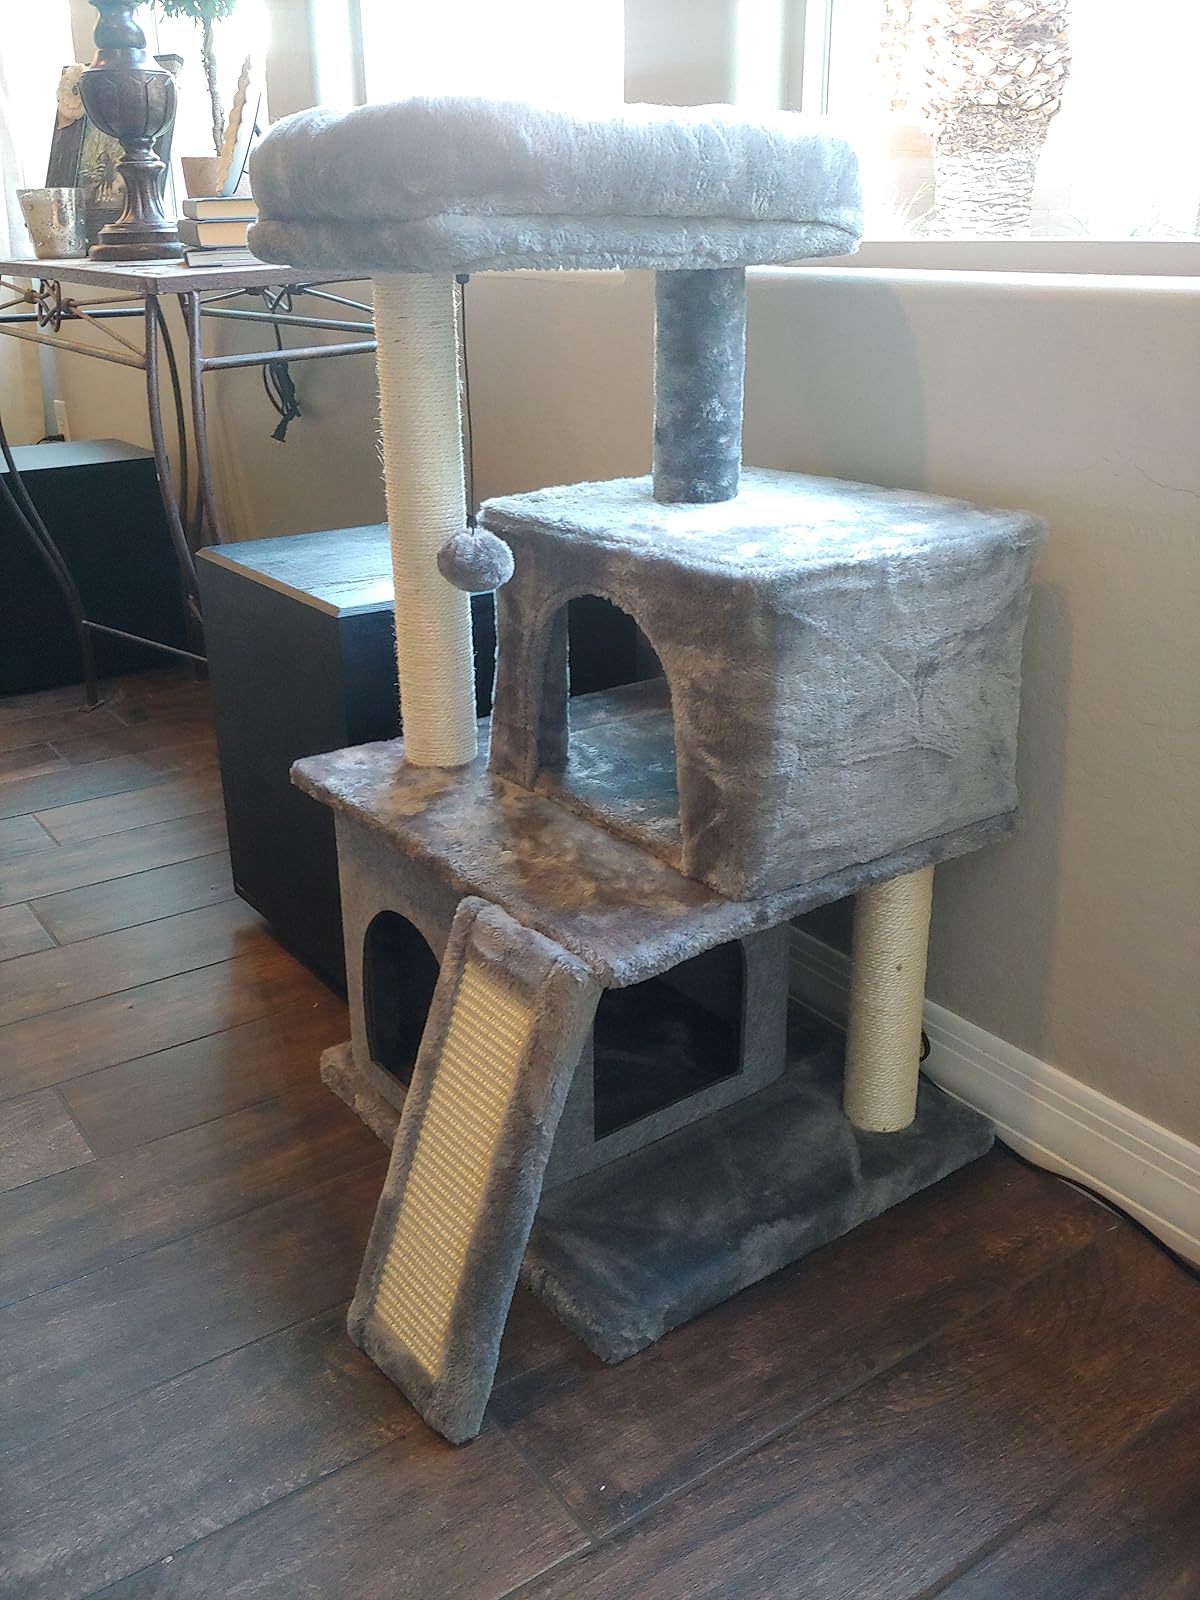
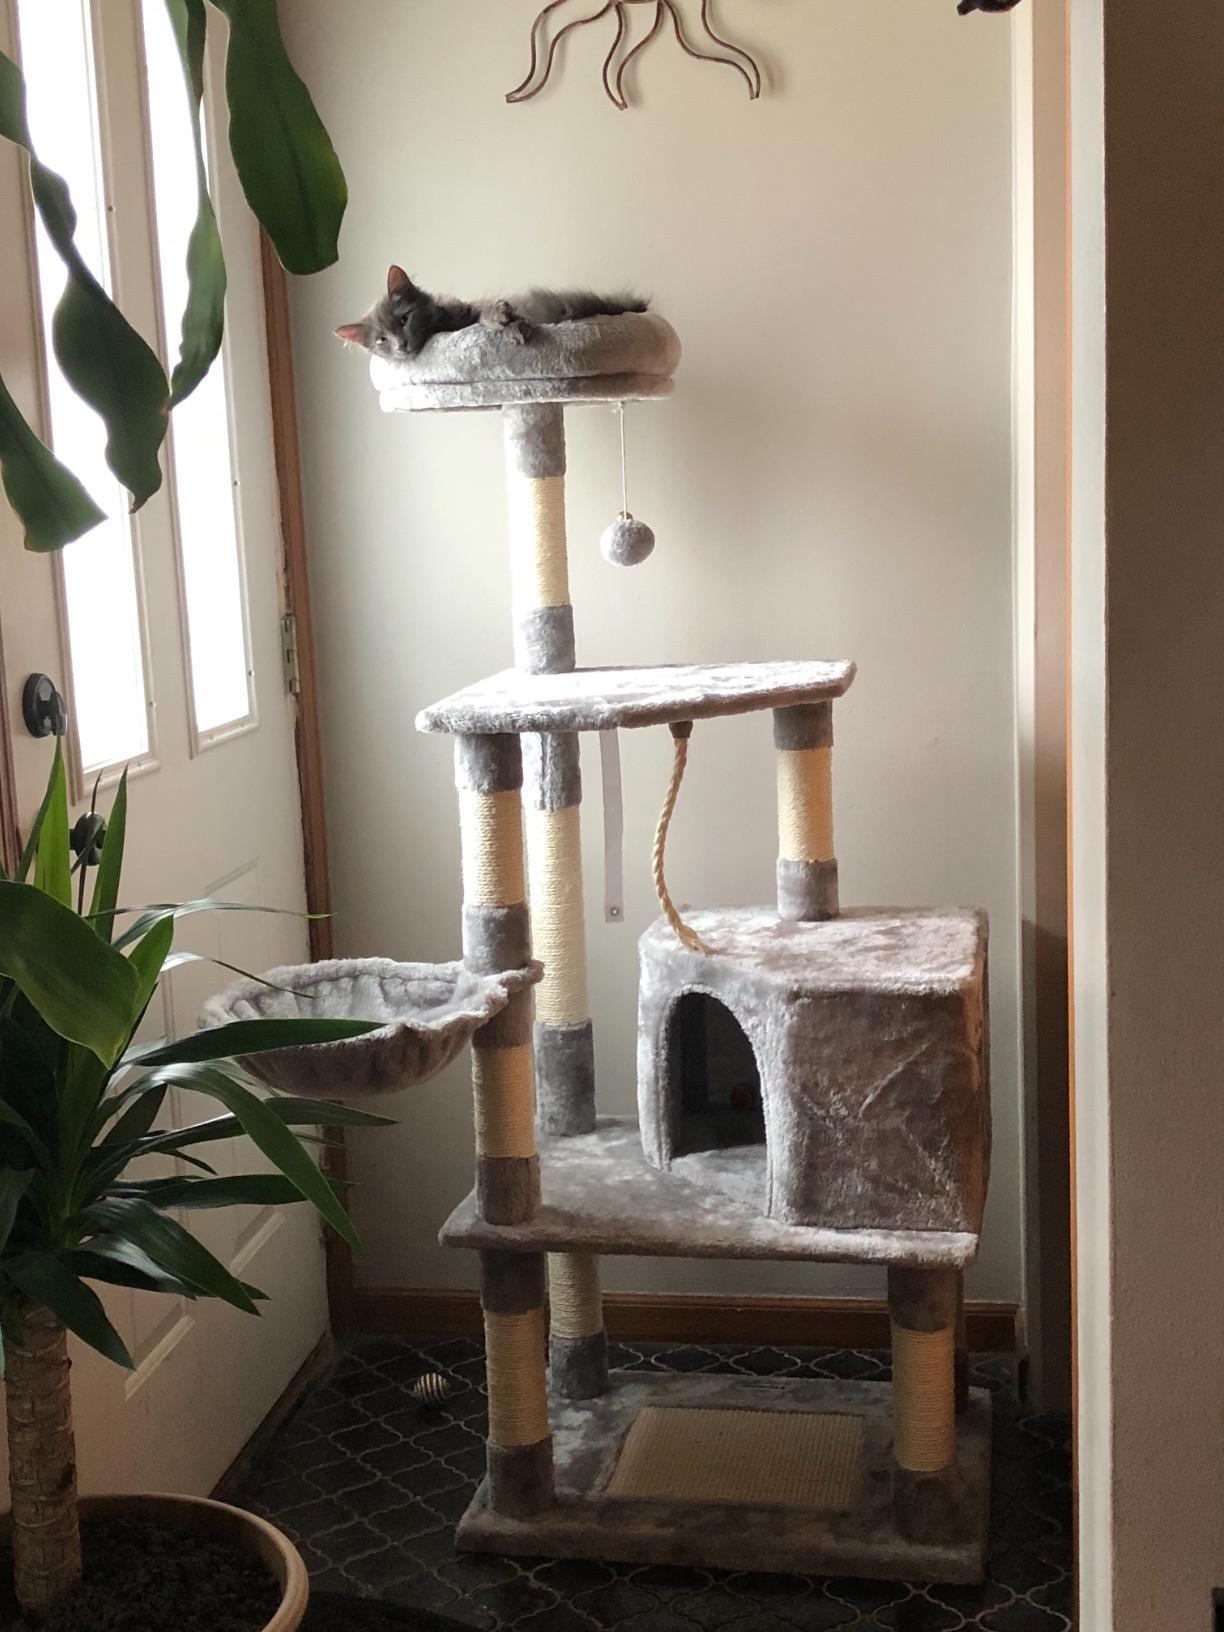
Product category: items_cat tree
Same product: no